Pierre Belain d'Esnambuc

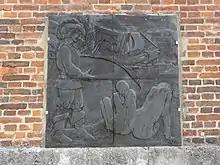
Allouville-Bellefosse, plaque commemoring Pierre Belain d'Esnambuc

Belain, commanding a 14-gun brigantine with a crew of 40, practiced artisanal piracy. He also traded between Havre de Grace and the Caribbean, assisted in this by Jean Cavelet de Hertelay, a great shipowner of Havre and director of "the Romaine." With the purchase of the Marquisate of Graville, Hertelay became the agent of Richelieu, purchaser of several maritime domains.